Prefabs in the United Kingdom

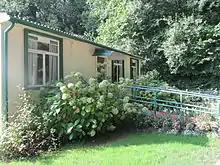
An AIROH prefab on permanent display at the St Fagans National Museum of History, as it would have appeared in 1950

Prefabs (prefabricated homes) were a major part of the delivery plan to address the United Kingdom's post–World War II housing shortage. They were envisaged by war-time prime minister Winston Churchill in March 1944, and legally outlined in the Housing (Temporary Accommodation) Act 1944.